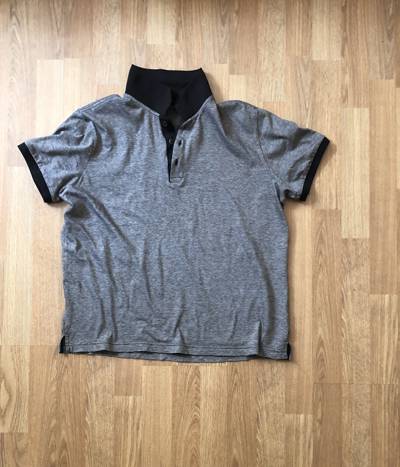
Waste category: clothes